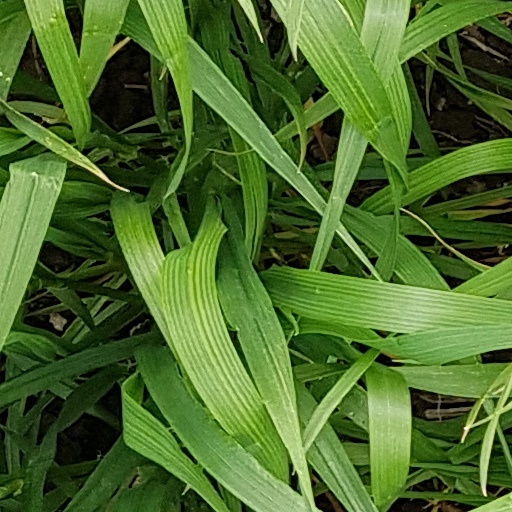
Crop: wheat